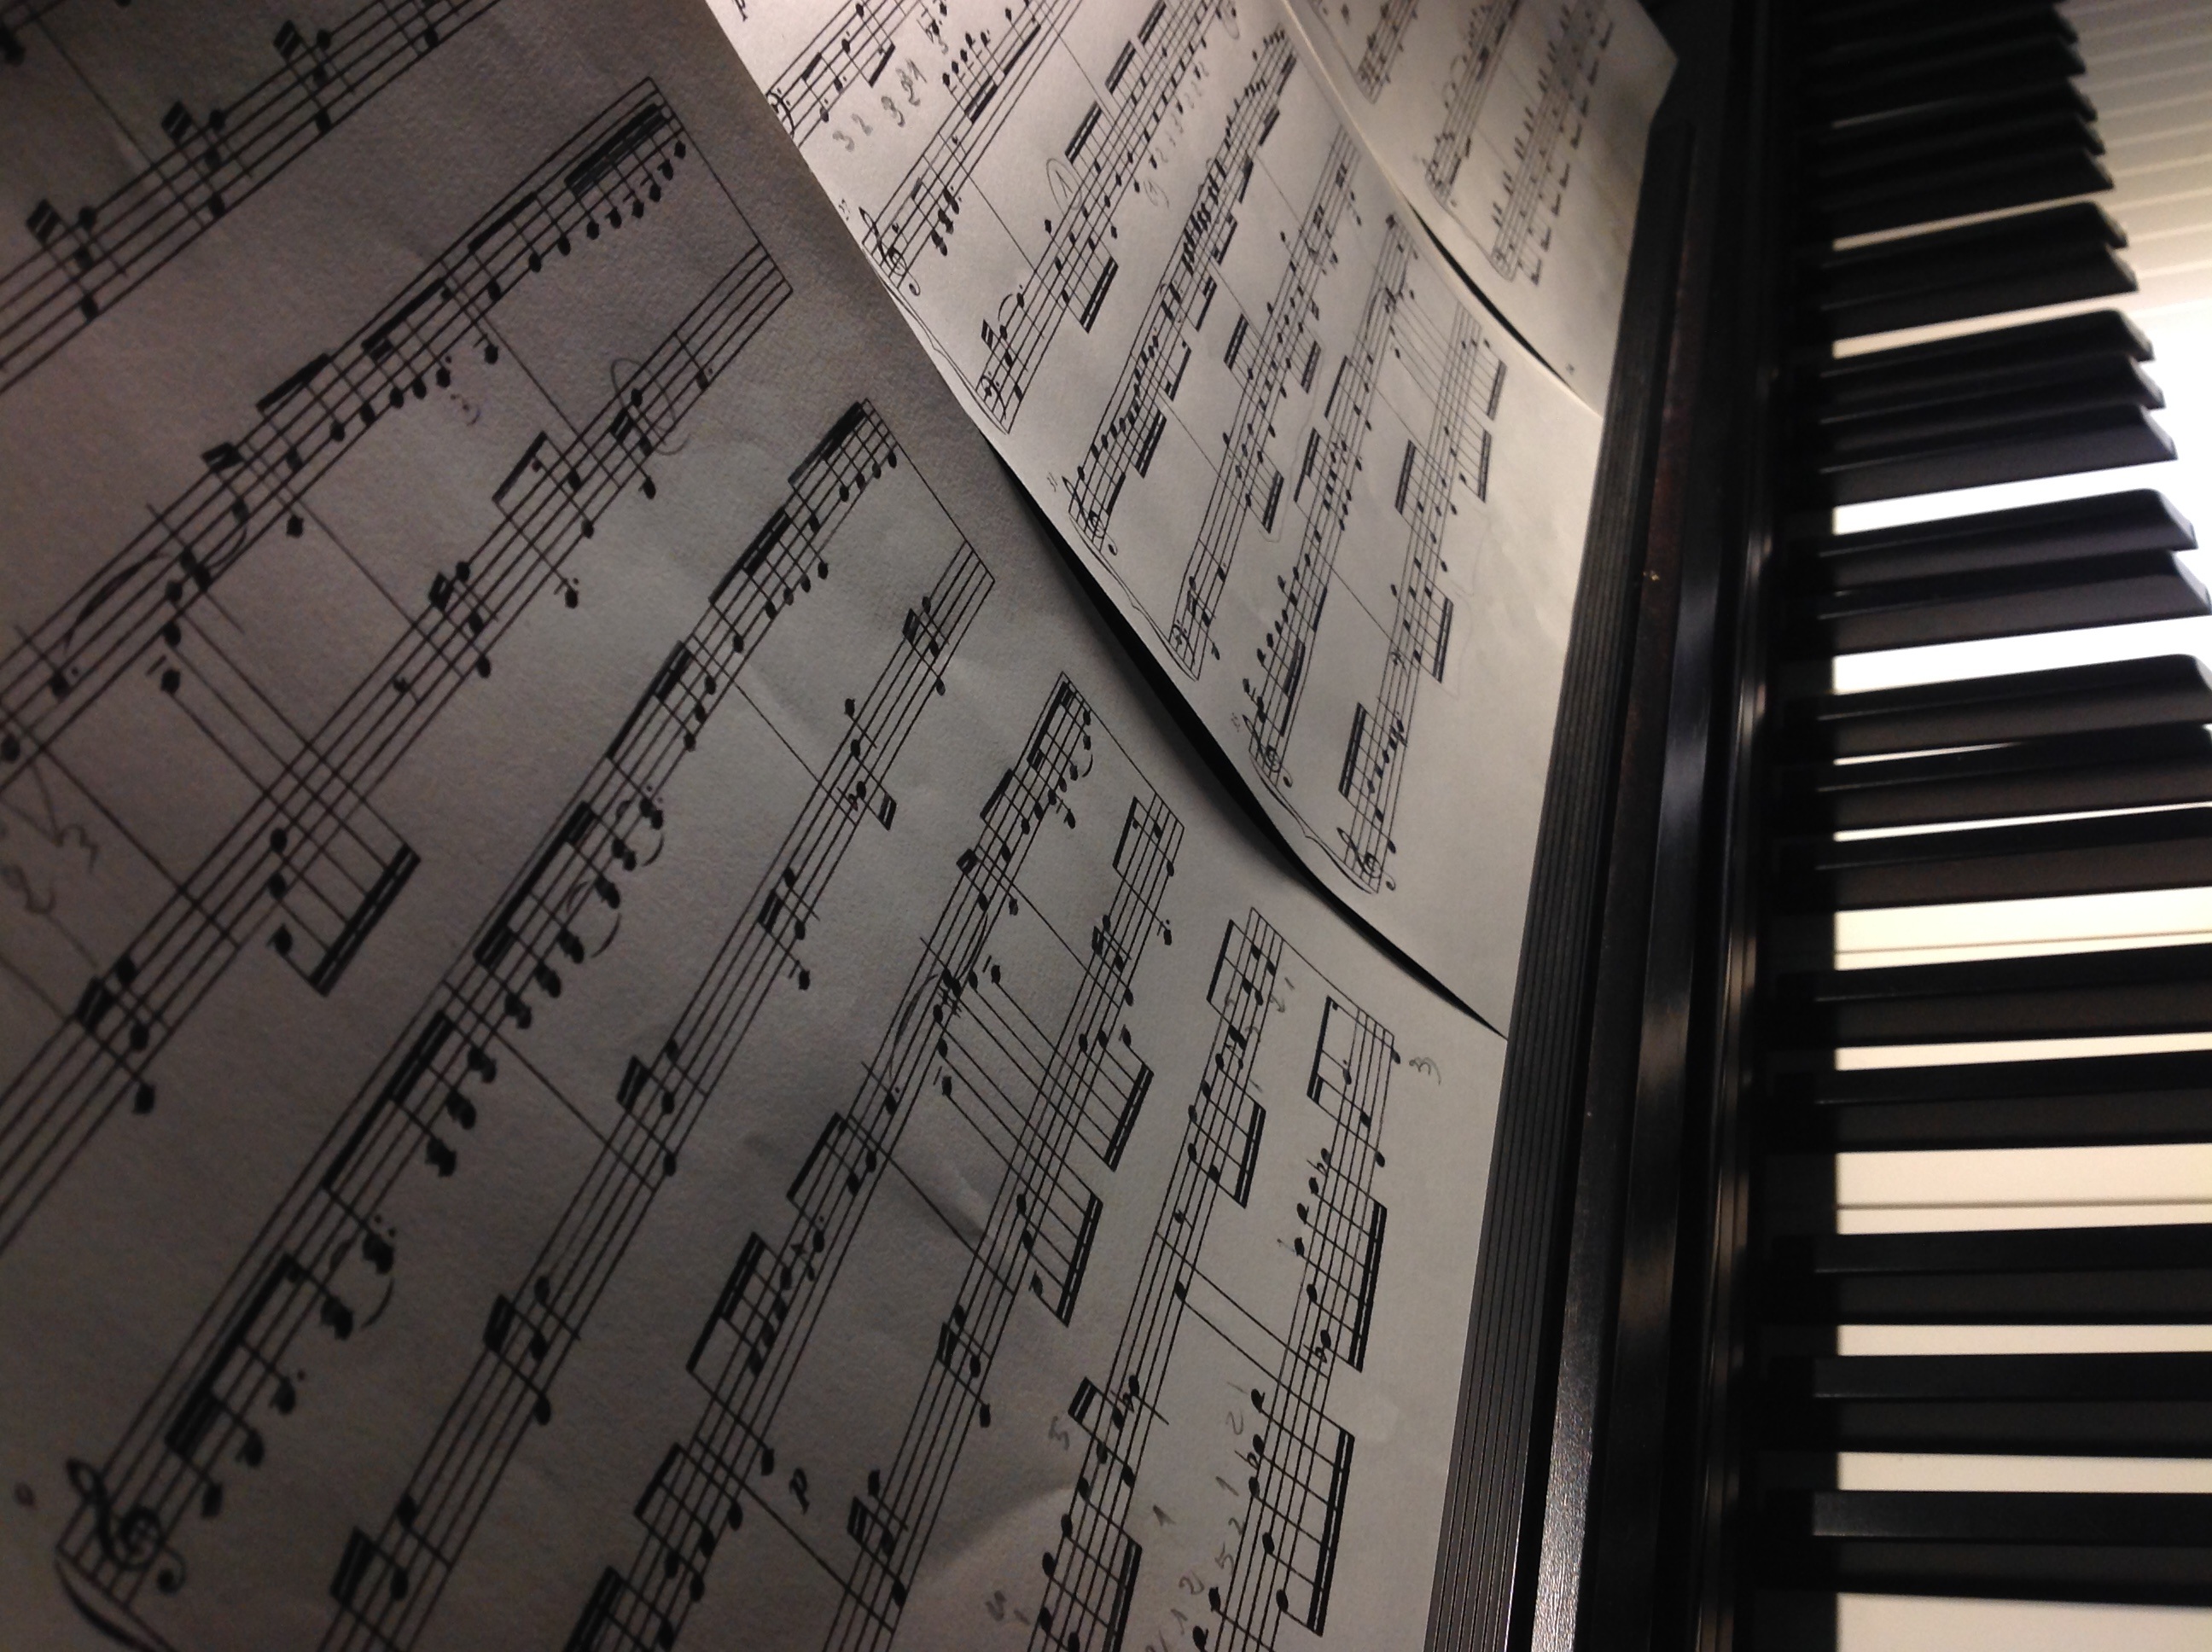
writing, music, keyboard, technology, white, tool, line, piano, musical instrument, font, keys, sound, plan, nero, shape, notes, musical instruments, agreement, classical music, string instrument, electronic instrument